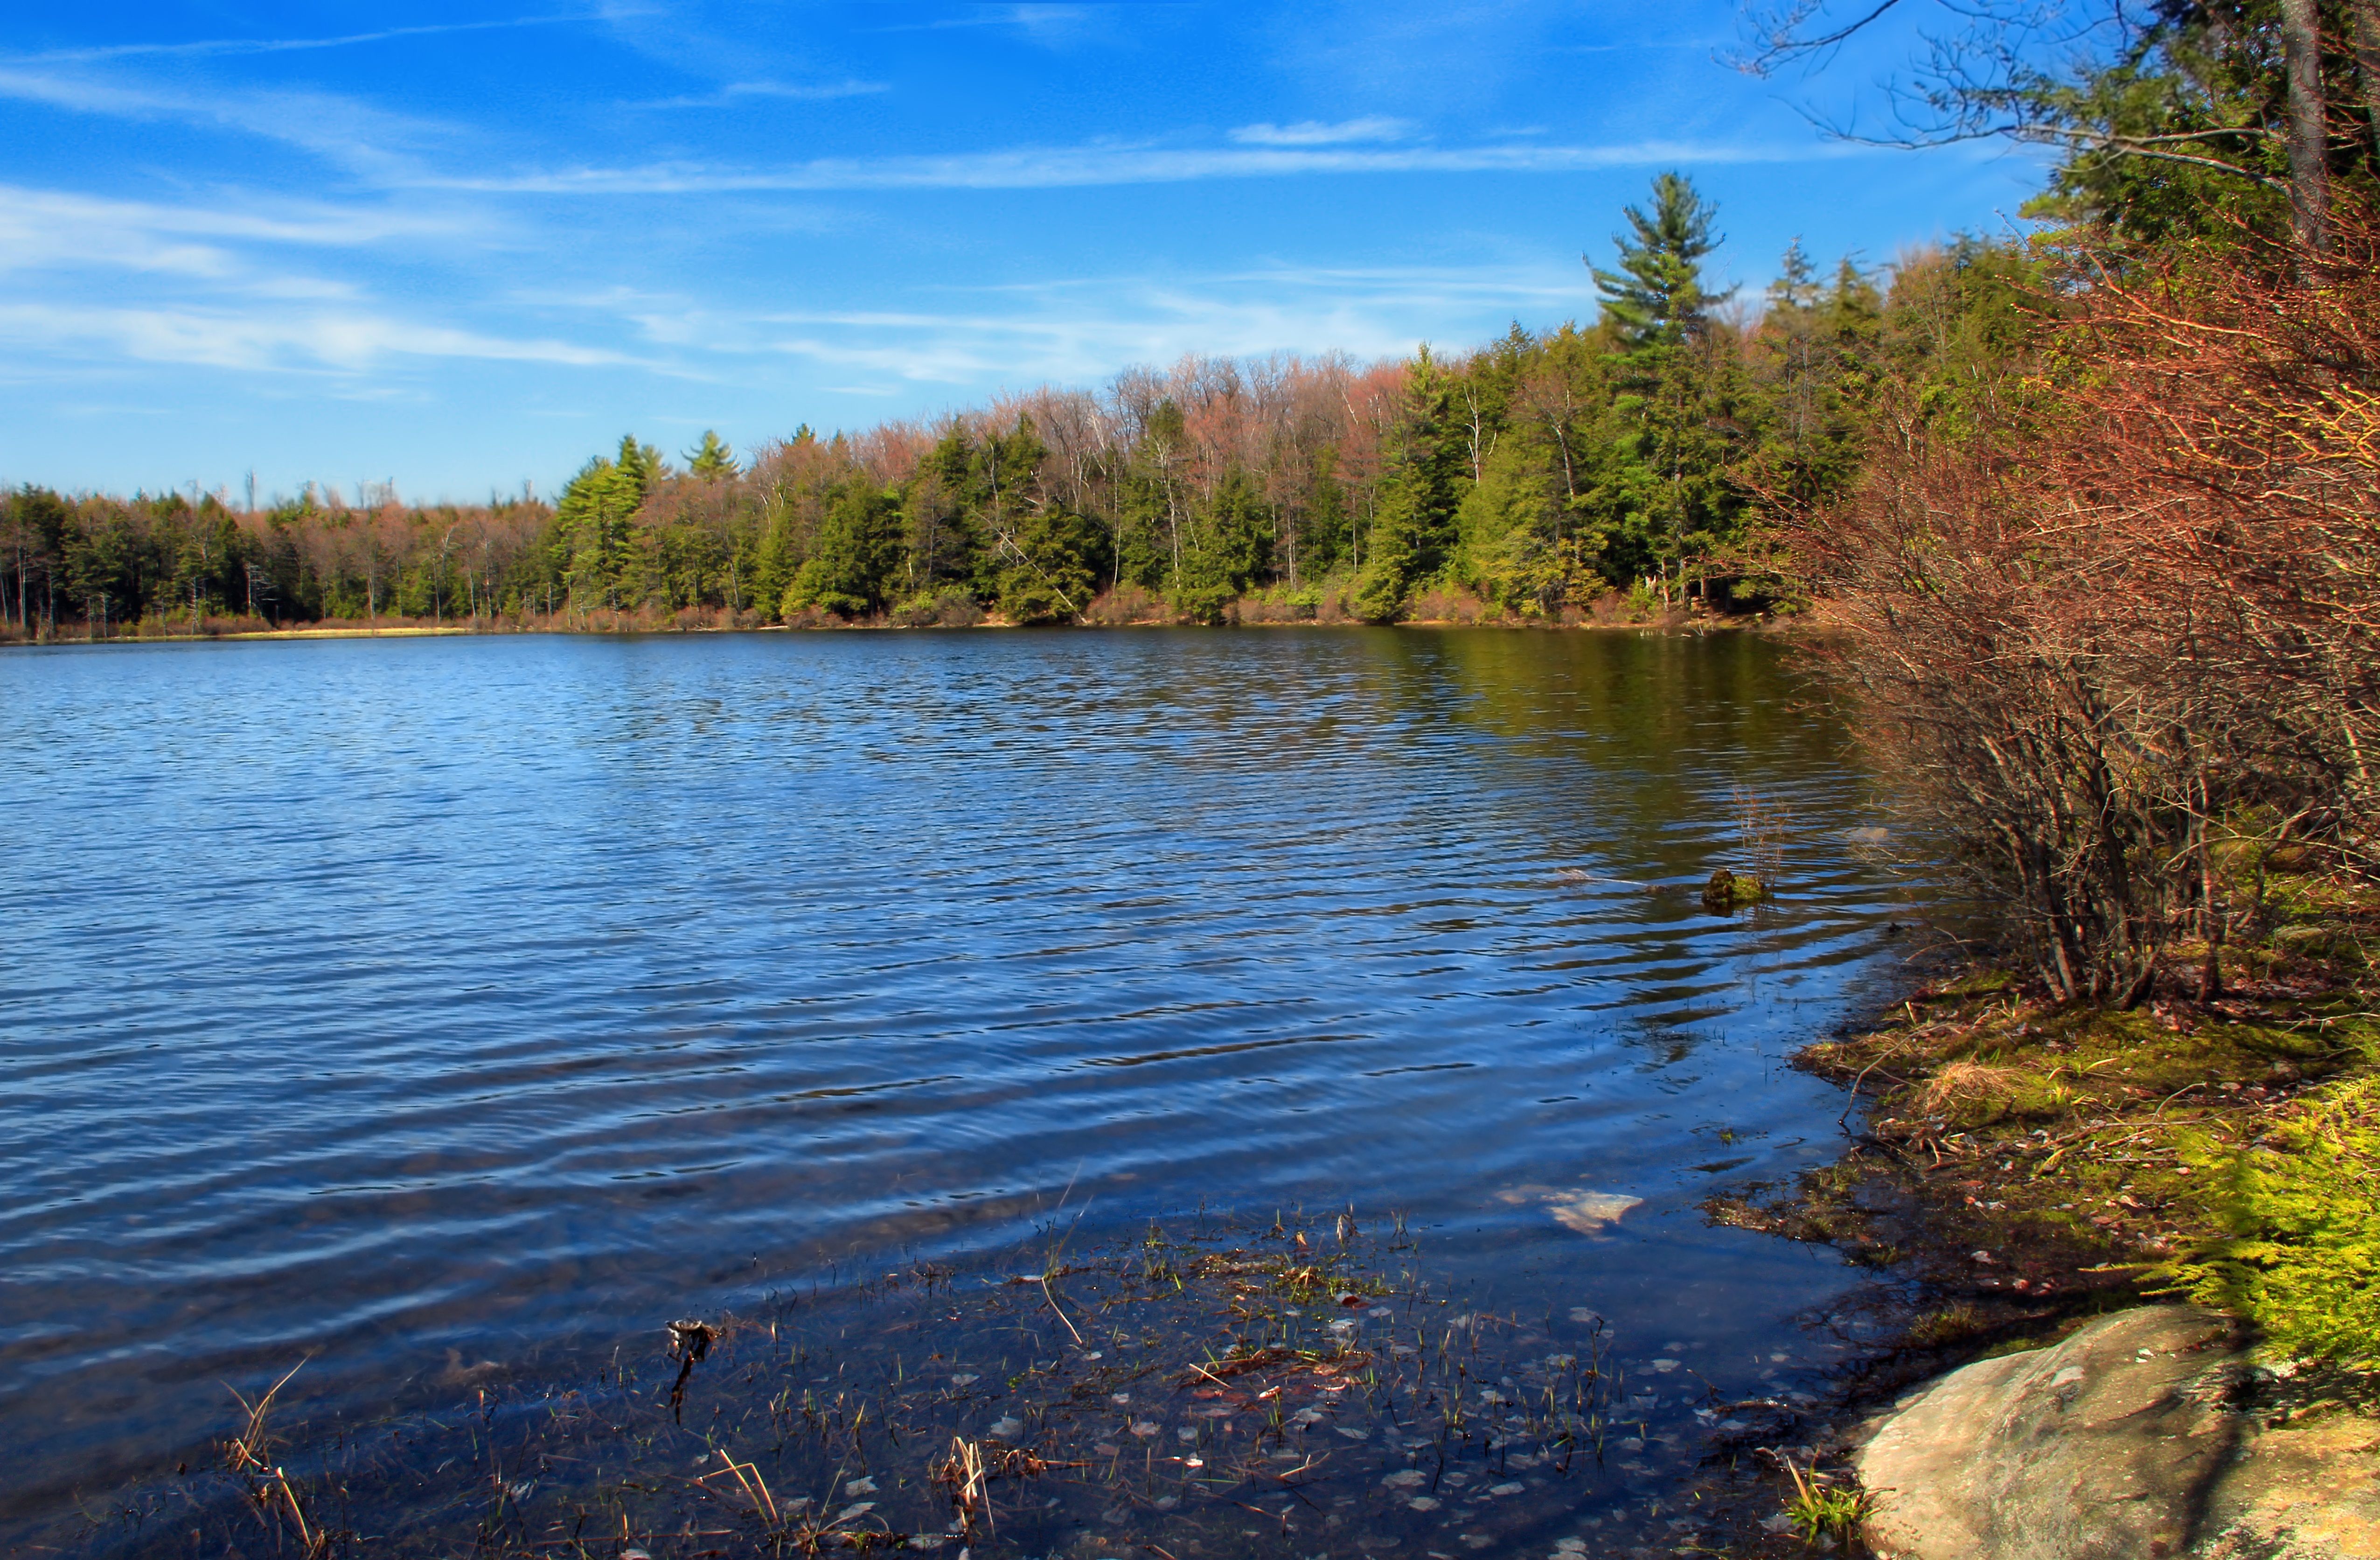
landscape, tree, water, nature, forest, wilderness, sky, lake, river, pond, stream, spring, reflection, autumn, reservoir, body of water, trees, creativecommons, clouds, wetland, pennsylvania, endlessmountains, loyalsockstateforest, cirrus, sullivancounty, sonespond, loch, tarn